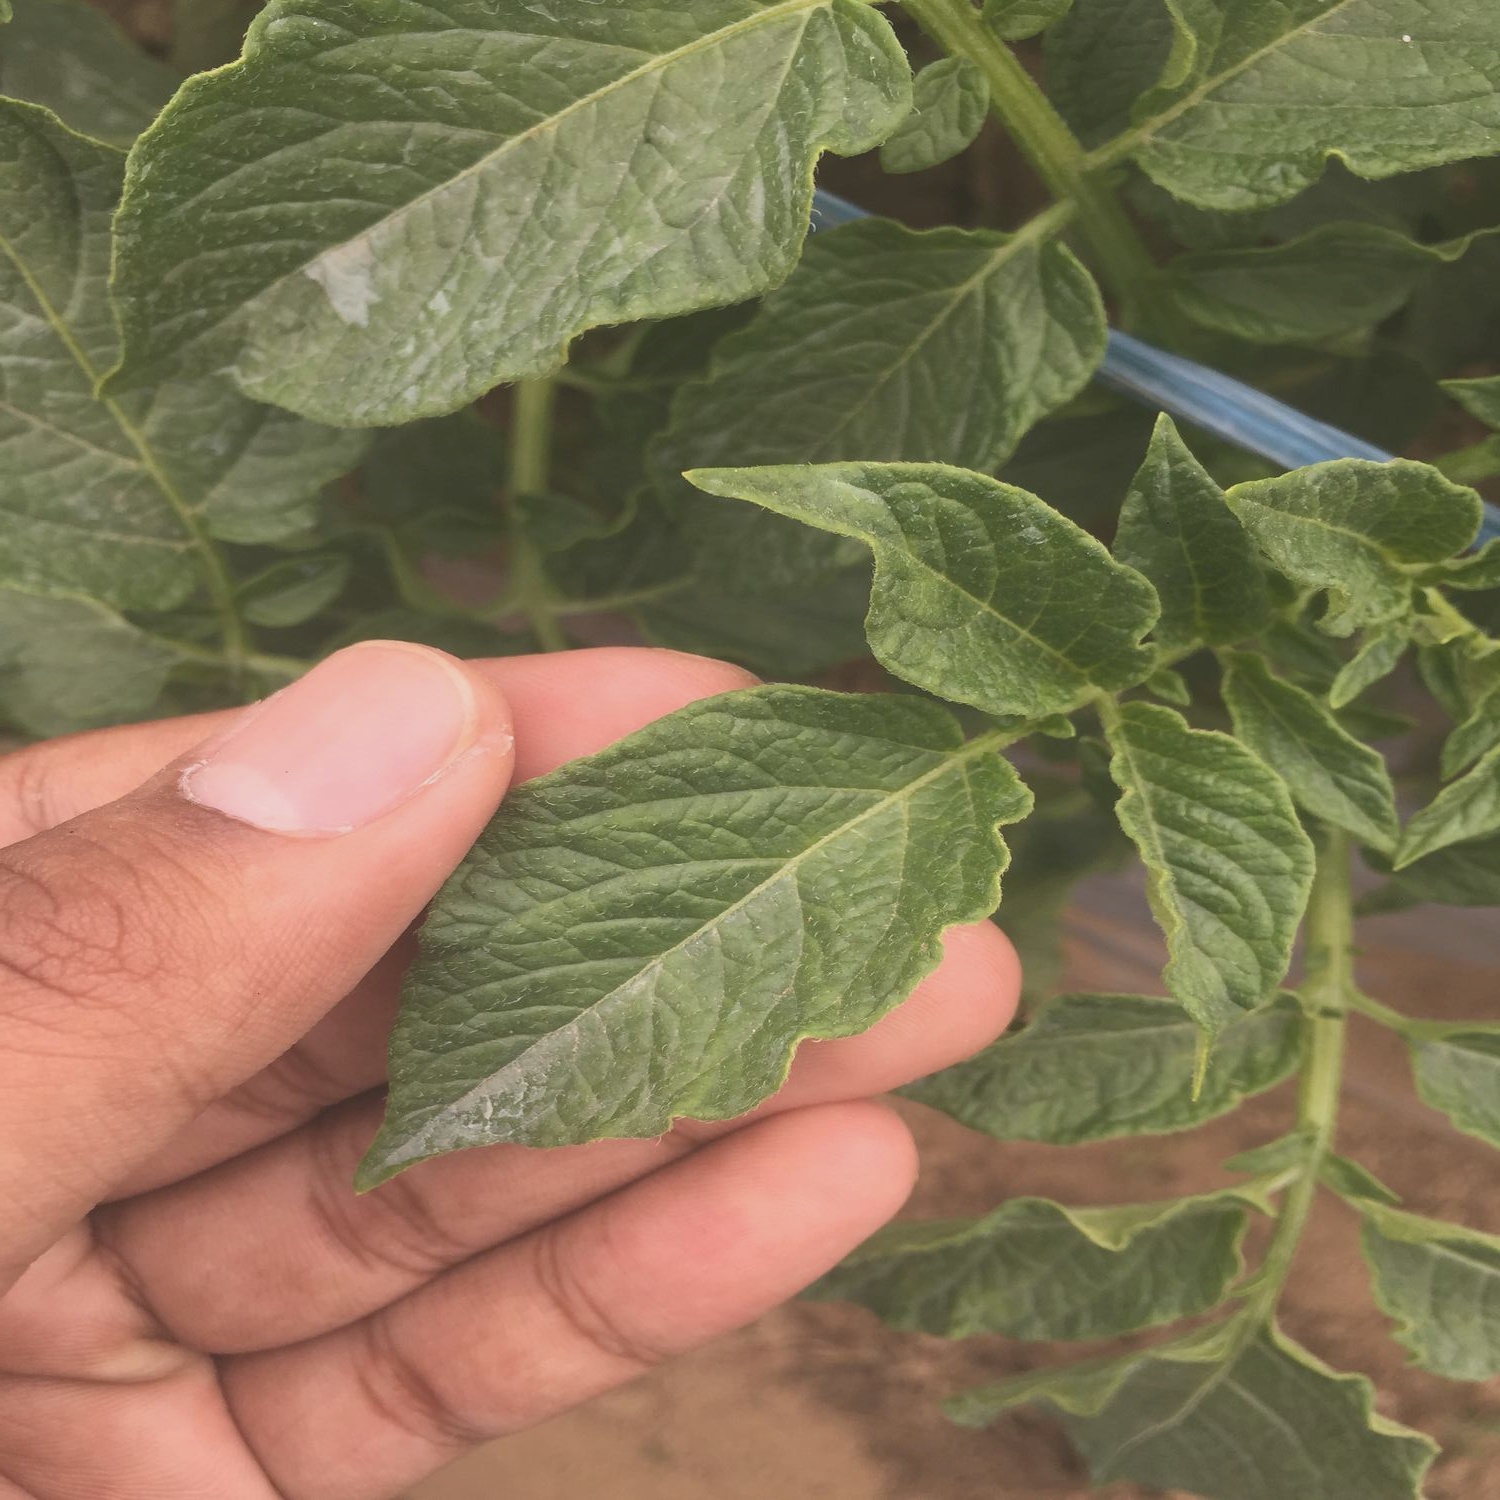
Etiqueta: Virus